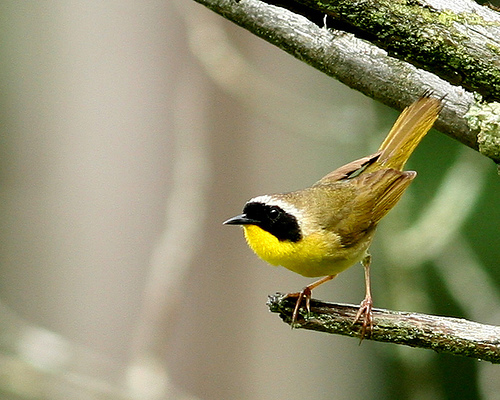
a bird with a small pointed bill, white crown leading into a yellow nape, and a bright yellow belly and breast.
a small bird with a yellow chest and black face.
this bird has a yellow throat and belly, a black supercillary and cheek patch, a white crown, and brown back and wings.
this bird is black, white and yellow in color with a black beak, and black eye rings.
this small bird has a bight yellow belly and black face.
this bird has wings that are yellow and has a black face
this bird is yellow with black and has a very short beak.
this small bird is slender and mostly yellow, with a black cheek patch and eyebrow.
this yellow bellied bird has a black face and a white crown.
this bird has a yellow belly and breast with a small black pointed bill.
Species: Common Yellowthroat